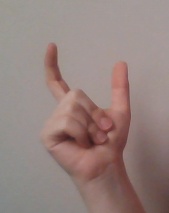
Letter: nun